Ferndale, California

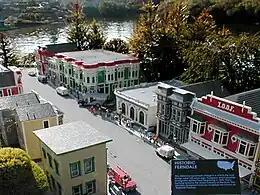
Some of Ferndale's historic buildings at Legoland California. Left to right top: Abraxas Building, Victorian Inn, NVB Bank Building, Hobart Galleries, and the IOOF hall. The order of the buildings is not the same as in reality.

The Ferndale Unified School District has two schools, the Ferndale Elementary School with grades K–8 and the Ferndale High School. The elementary school is the older, dating back to the 1860s with school rooms and houses in various locations. In 1890, school trustees started a new building, but it—and the old building—were completely destroyed in an arson fire before it was finished. A replacement three-story, redwood Greek Revival building was built after the September fire and in time to open in February 1891. The stucco one-story building which currently houses the Ferndale Elementary School was built in 1924. The baby-boom of the 1960s resulted in classes at the Fairgrounds as well as the addition of four modular classrooms (since removed), and the construction of a gymnasium in 1967. The following year, the closure of the Assumption Catholic School (1915–1968) rapidly increased enrollment as 117 students transferred and the rising enrollment resulted in the addition of five primary classrooms and a playground. In 1976 the building was earthquake retrofitted.